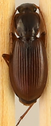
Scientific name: Synuchus impunctatus
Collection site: Bartlett Experimental Forest NEON (BART), plot BART_081